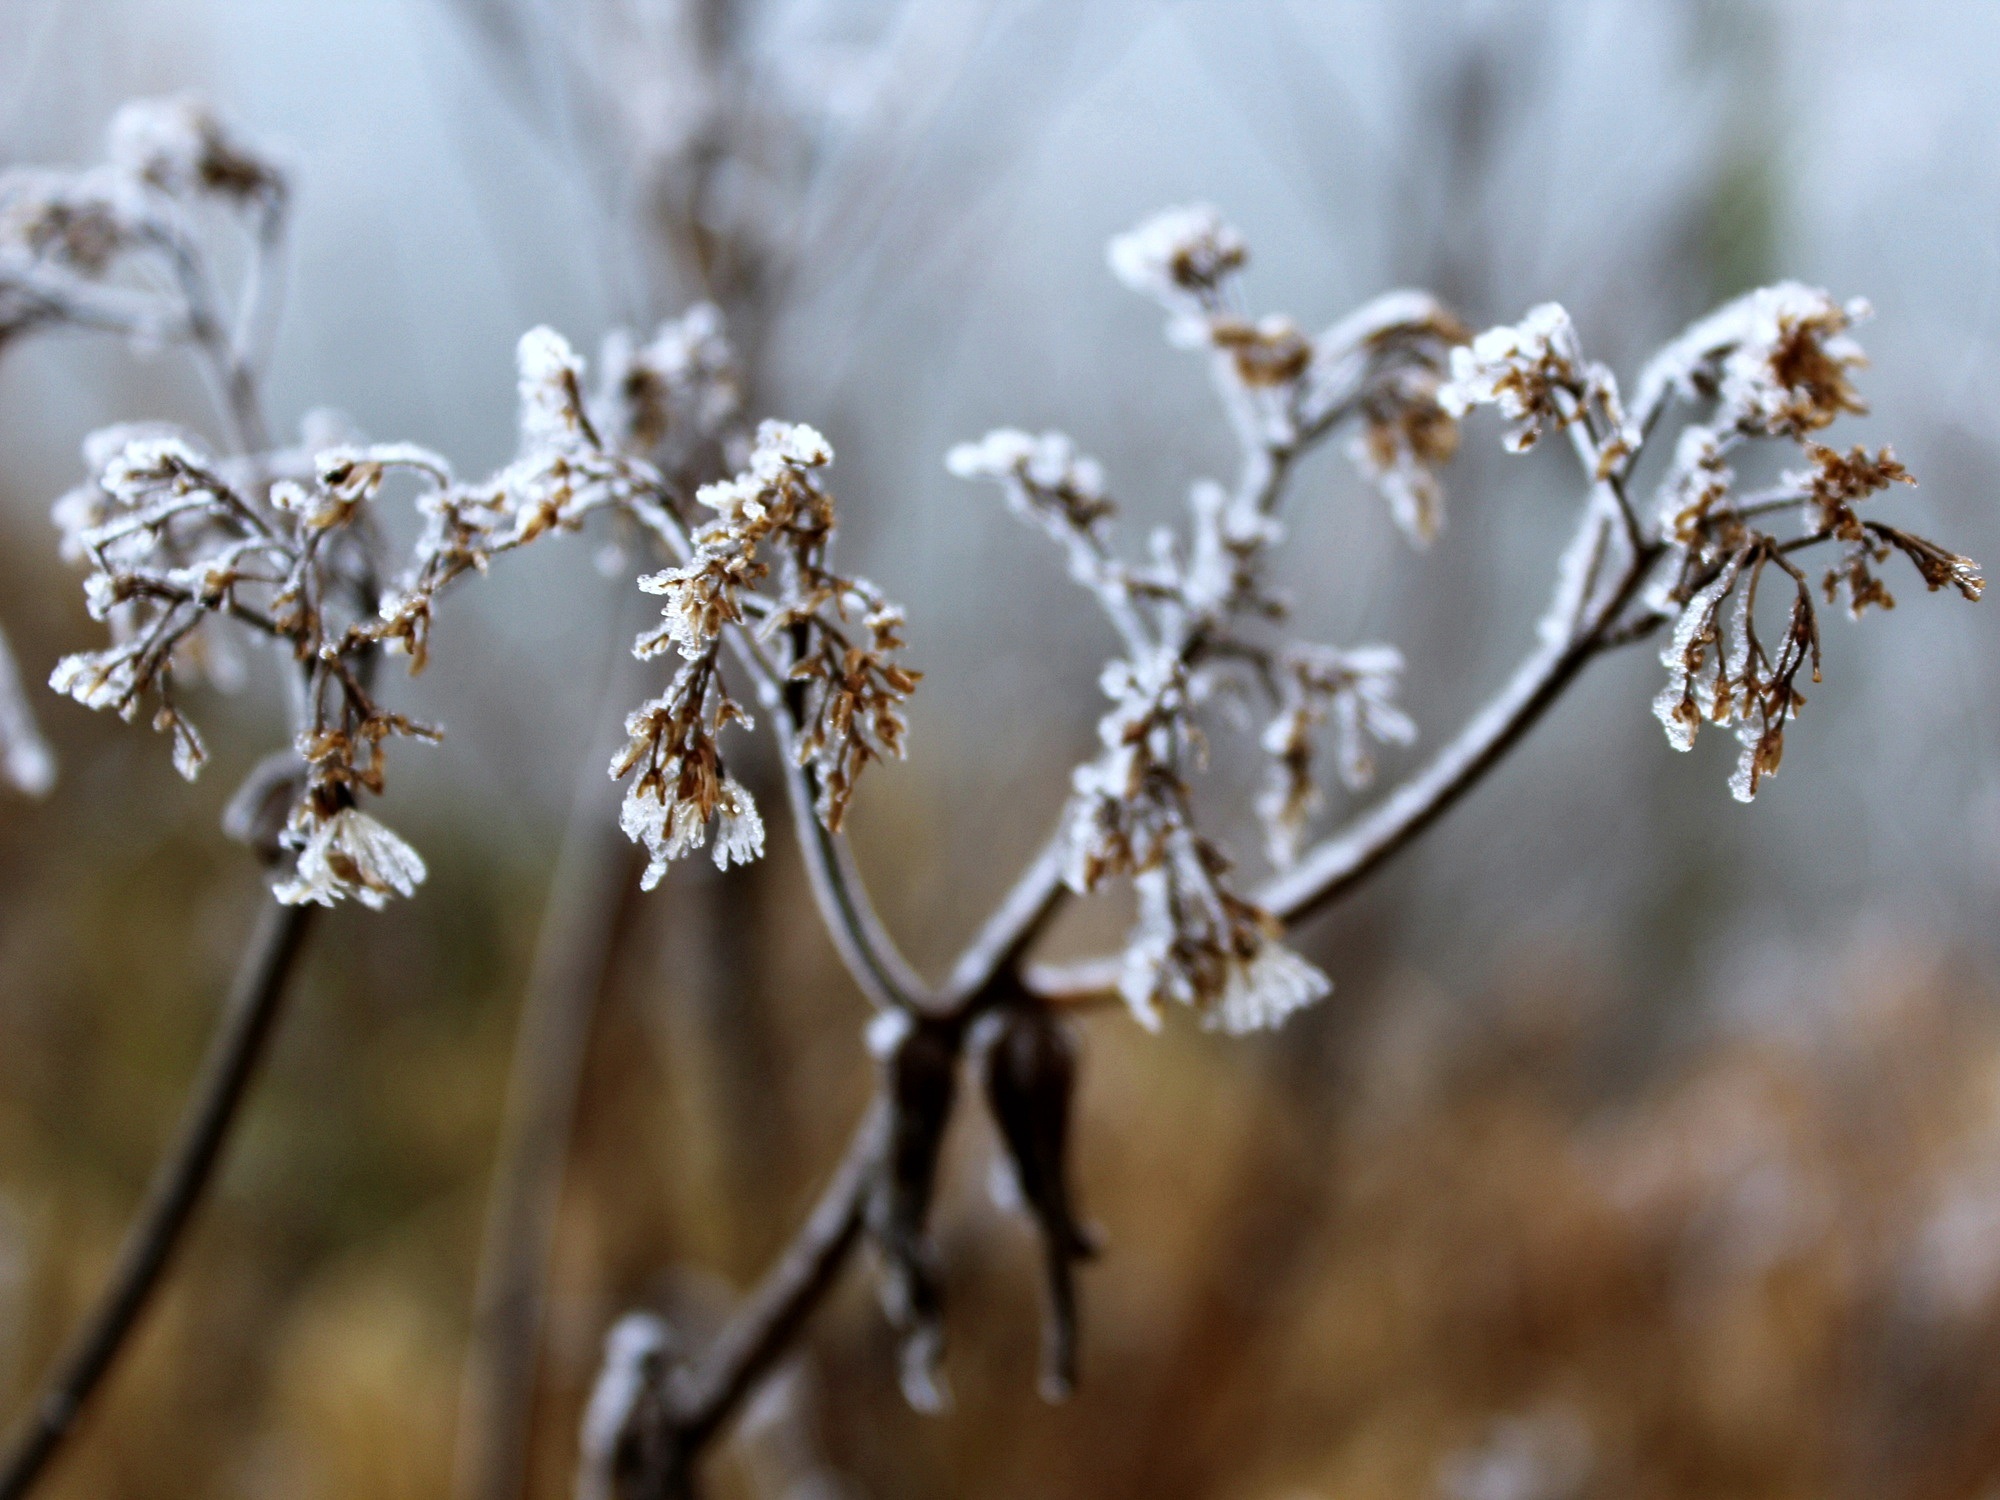
tree, nature, branch, blossom, snow, cold, winter, plant, photography, leaf, flower, frost, bush, ice, spring, autumn, botany, frozen, flora, season, twig, close up, leaves, freezing, macro photography, plant stem